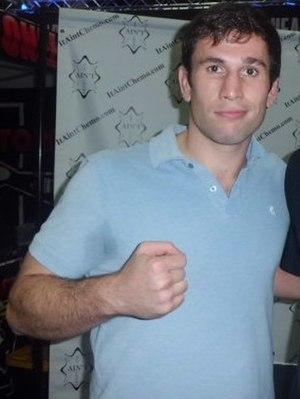
Amir Ali Sadollah, né le 27 août 1980 à Brooklyn, est un pratiquant américain de mixed martial arts, d'origine iranienne.